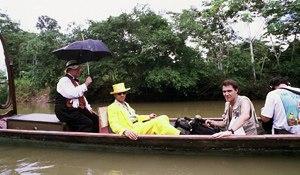
Kid Créole
Frédéric Hadengue est un réalisateur français né le 20 juin 1959 à Bordeaux décédé le 6 septembre 2013 à Toulouse.